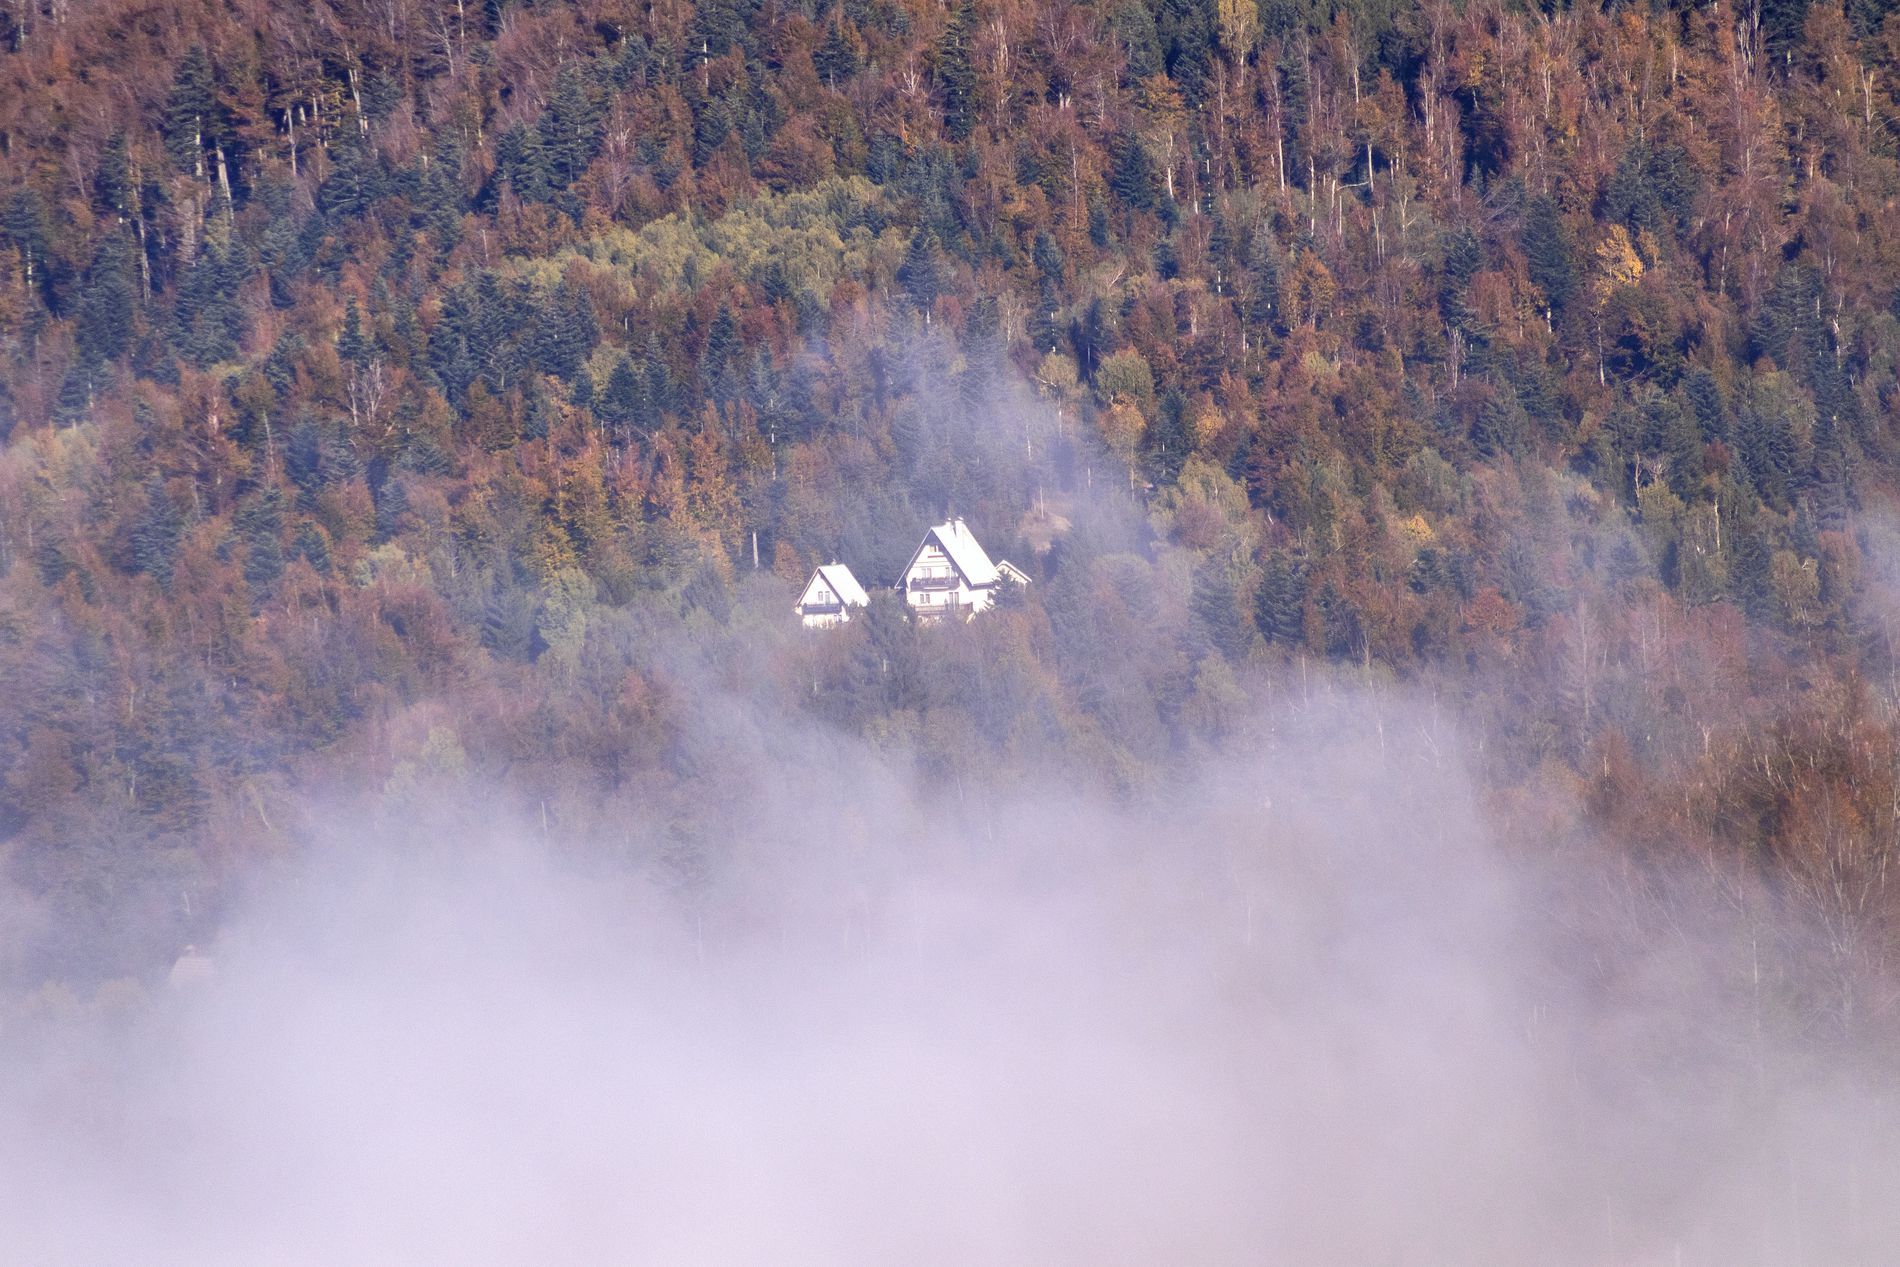
Forest Veil
View of a dense forest with autumn colors, partially obscured by low-lying clouds or fog, revealing a few white-roofed buildings in the background.
High-angle, wide shot
A vast forest, displaying a mix of green and autumnal hues, stretches across the frame. Thick clouds or fog roll through the lower portion of the image, partially obscuring the trees. A couple of white-roofed buildings are visible within the forest, creating a sense of isolation and mystery. The image suggests a remote location, possibly in a mountainous region.
Labels: Nature, Outdoors, Weather, Fog, Plant, Tree, Vegetation, Mist, Land, Woodland, Fir, Scenery, Countryside, Architecture, Building, Housing, Hut, Rural, Forest
Camera: Canon Canon EOS 80D
Lens: TAMRON 18-200mm F/3.5-6.3 DiII VC B018, Canon TS-E 90mm f/2.8
Aperture: F6.3
Exposure: 1/3200 sec
ISO: 320
Focal length: 200.0 mm